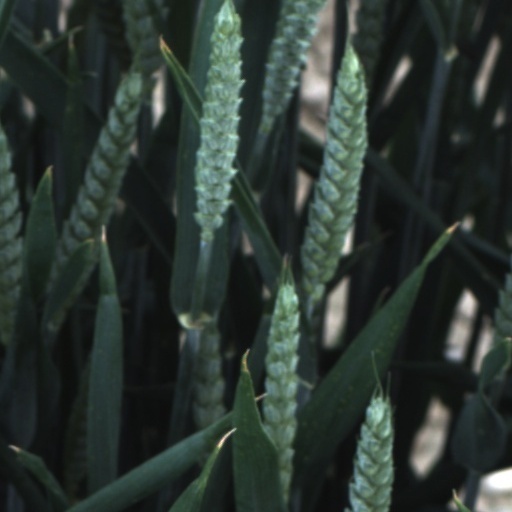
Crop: wheat